War of the Bavarian Succession

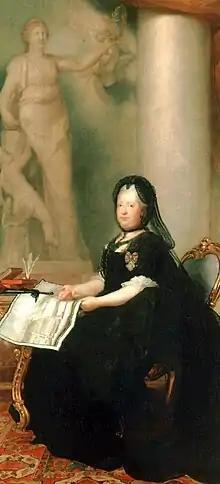
Maria Theresa, in 1773. Behind her stands the Statue of Peace, holding a wreath symbolically over the Empress' head.

In the Treaty of Teschen (May 1779), Maria Theresa returned Lower Bavaria to Charles Theodore, but kept the so-called Innviertel, a strip of land in the drainage basin of the Inn river. She and Joseph were surprised to find that the small territory had 120,000 inhabitants. Saxony received a financial reward of six million gulden from the principal combatants for its role in the intervention.